Armoured fighting vehicle

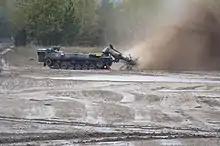
A German army Rheinmetall Keiler. It uses a heavy-duty rotor-powered mine flail, which causes mines it comes in contact with to safely detonate.

During the 1930s and 1940s, Japan produced a number of amphibious tank designs, including prototypes such as the Sumida amphibious armored car (AMP), SR I-Go, SR II Ro-Go, SR III Ha-Go, Type 1 Mi-Sha (a/k/a Type 1 Ka-Mi) and Type 5 To-Ku. Production amphibious tanks during World War II included the Type 2 Ka-Mi, and Type 3 Ka-Chi; production amphibious transports included the F B swamp vehicle and Type 4 Ka-Tsu APC. All production units were for use by the Japanese Special Naval Landing Forces in campaigns in the Pacific with amphibious operations.